Saturn Vue

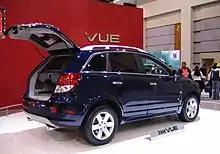
Saturn Vue rear

Saturn introduced the second generation Vue in 2007 for the 2008 model year, manufactured at Ramos Arizpe Assembly in Mexico as a rebranded version of the German-designed Opel Antara. The front end featured a large chrome trim on the grille with "teardrop-shaped" headlights. The roof sloped downward to an angled rear hatch. GM badges were featured on the front doors.